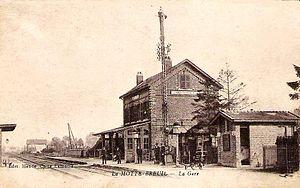
La gare côté voies.
Trosly-Breuil est une commune française située dans le département de l'Oise, en région Hauts-de-France.